Flora and fauna of Odisha

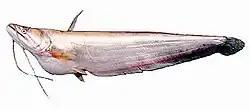
"Wallago attu" – A common type of fish in the lake

Between 1998 and 2002, 40 fish species were recorded here for the first time and following the reopening of the lake mouth in 2000, six threatened species have reappeared, including: